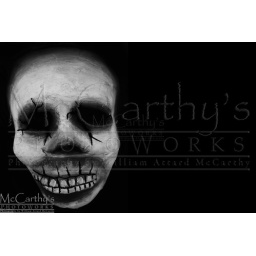
A typical mardi grass skull over a black backdrop